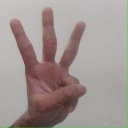
अक्षर: व